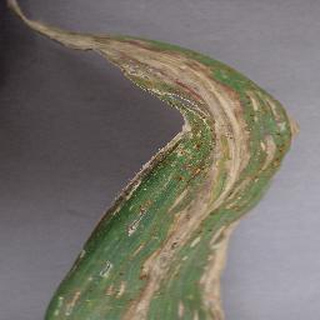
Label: corn_cercospora_leaf_spot